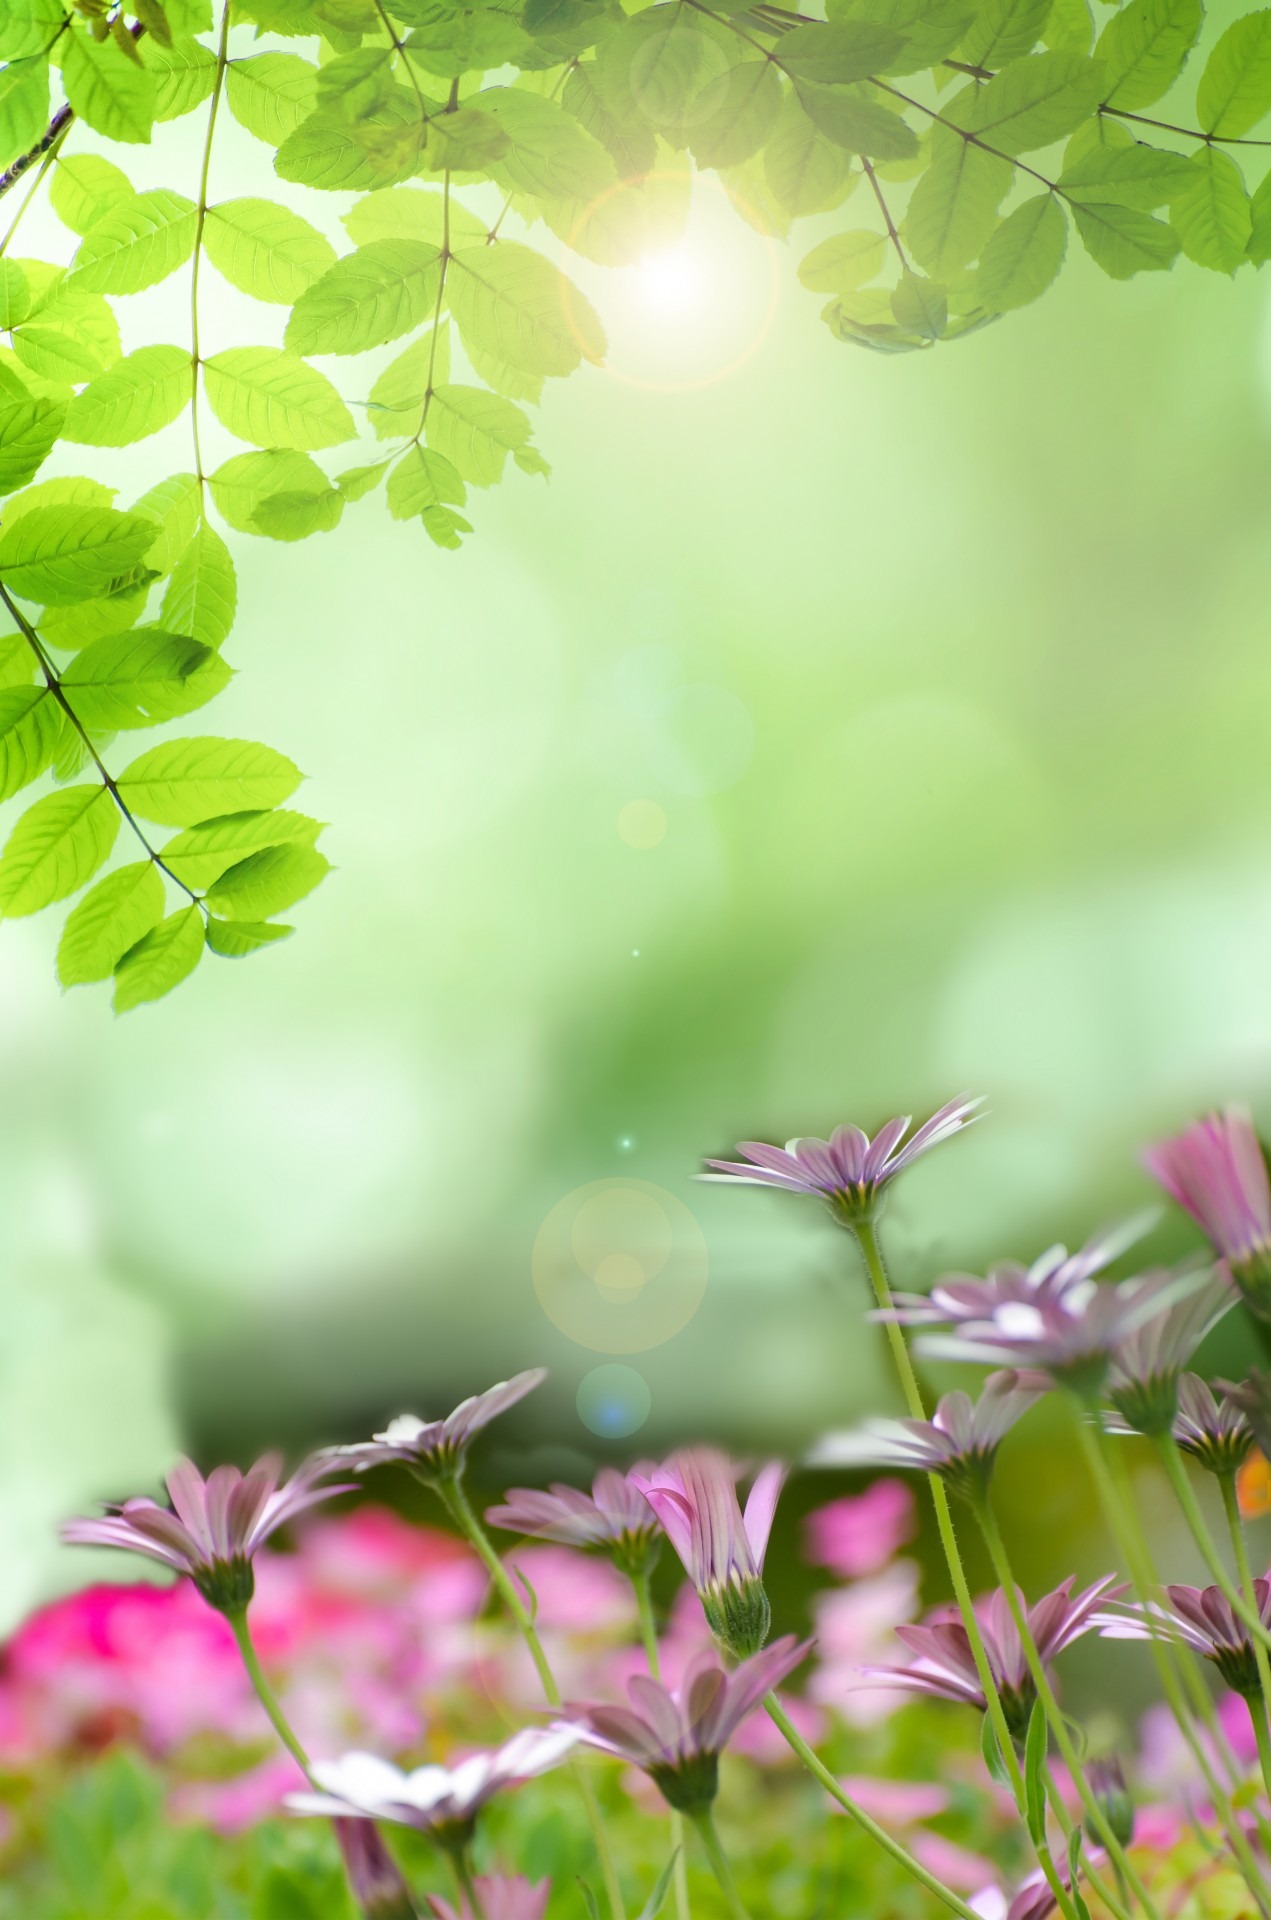
tree, nature, forest, grass, branch, blossom, light, abstract, plant, sun, field, lawn, meadow, sunlight, leaf, flower, petal, summer, daisy, foliage, spring, green, natural, autumn, park, botany, colorful, garden, flora, wildflower, sunny, focus, background, design, gardening, bright, wallpaper, concept, day, soft, easter, woodland, herbs, macro photography, flowering plant, defocus, plant stem, land plant